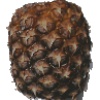
Label: Pineapple 1